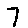
Label: 7